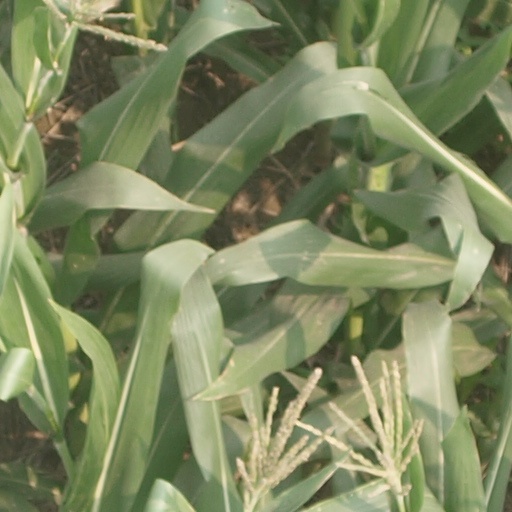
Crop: maize; corn